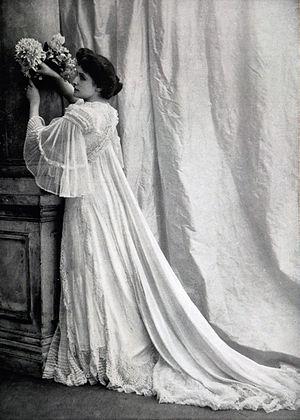
Redfern & Sons est une entreprise britannique, au départ un simple drapier-tailleur devenu une maison de couture renommée, qui trouve ses origines au milieu du XIXᵉ siècle à Cowes sur l'Île de Wight. Celle-ci est fondée par John Redfern à Cowes, puis développée en France par Charles Poynter vers les années 1870, pour rapidement s'étendre dans le monde par l'ouverture de plusieurs succursales à Londres, Paris, ou New York dans les décennies suivantes. Il est attribué à la maison l'invention de l'ensemble costume-tailleur à la date symbolique de 1885, ce pour quoi le nom de Redfern est régulièrement cité. Mais la maison confectionne l'ensemble du vestiaire féminin et devient en France membre de la Chambre syndicale de la couture parisienne durant le XXᵉ siècle. C'est, autour des années 1900, une prolifique et prestigieuse maison en France, en Angleterre et aux États-Unis, signature incontournable de la mode de l'époque. La succursale parisienne, principal lieu du succès de l'entreprise, ferme en 1929.